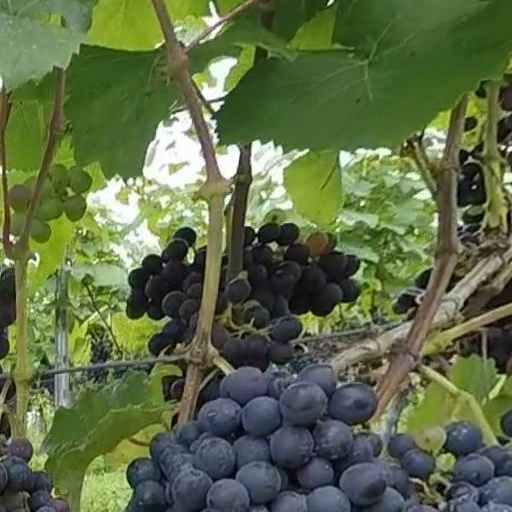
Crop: grape